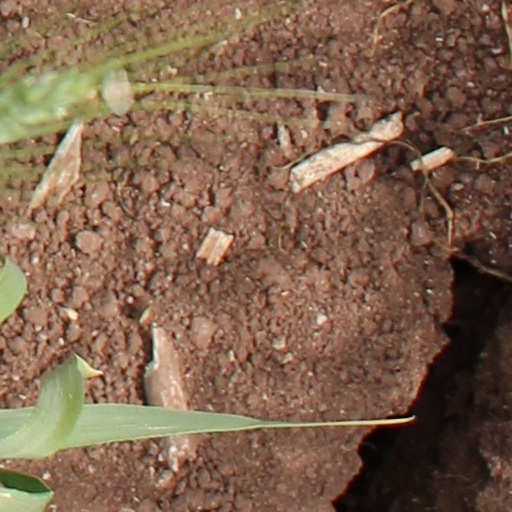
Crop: wheat